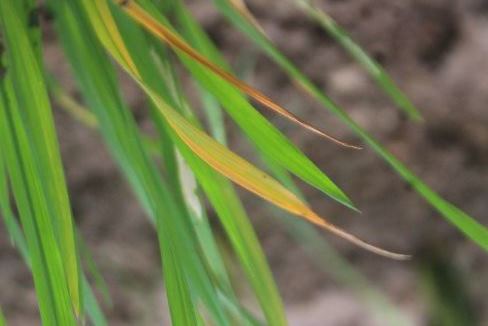
Disease: Tungro